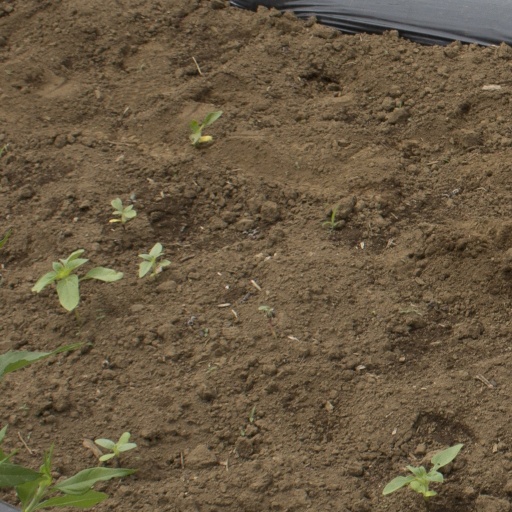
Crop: Jerusalem artichoke